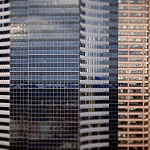
Label: buildings